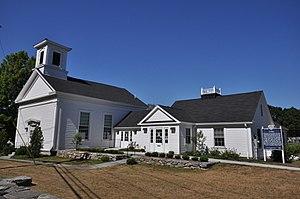
La maladie de Lyme est une maladie vectorielle et une zoonose. Transmise par piqûre de tiques dures Ixodes, c'est une maladie bactérienne, due à une borrélie.
Lyme est une localité du comté de New London dans l'État du Connecticut aux États-Unis. Lors du recensement de 2010, elle comptait 2 406 habitants.